Decapping complex

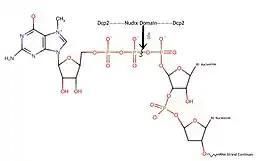
The chemical structure of capped mRNA, showing how the decapping complex interacts with the 5’ cap. It is the Dcp2 enzyme, specifically its Nudix domain, that hydrolyzes a phosphate bond and removes the cap.

Dcp2, as the main catalyst of the decapping process, relies on a specific pattern of amino acids called a nudix domain to align itself with the 5' cap in order to hydrolyze it. A nudix domain is made by packing two beta sheets between multiple alpha helices, can be various lengths and sizes, and is generally used by proteins to carry out dephosphorylation, getting rid of a phosphate by inserting a water molecule into the bond between the phosphate and the rest of the molecule. In the case of Dcp2, it contains multiple glutamic acid side chains that are negatively charged in normal cellular conditions, and these are what allow the protein to manipulate water molecules to hydrolyze the tri-phosphate bridge that connects the 5' end of the mRNA to the 7-methylguanosine cap. Therefore, the nudix domain is what allows Dcp2 to remove the 5' cap, which results in the creation 7mGDP, a 7-methylguanosine with two phosphate groups attached, and a monophosphorylated mRNA strand.